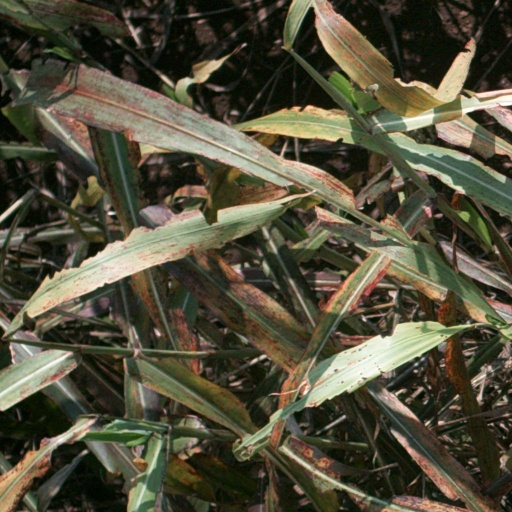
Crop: sorghum